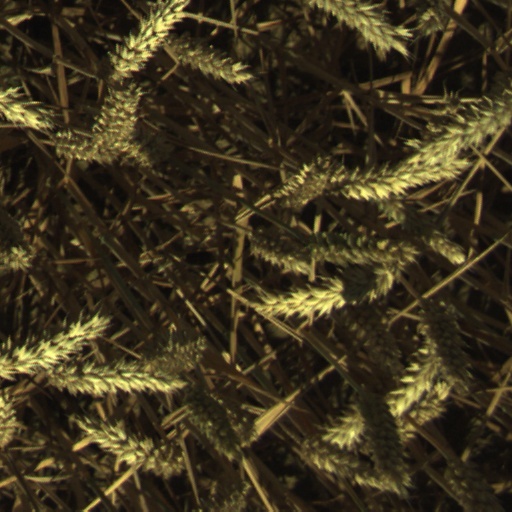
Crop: wheat